Zombiepowder.

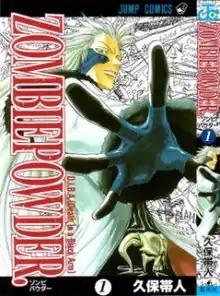
First volume cover, featuring Gamma Akutabi

Zombiepowder. (stylized in all caps) is a Japanese manga series written and illustrated by Tite Kubo. The manga ran in Shueisha's manga magazine "Weekly Shōnen Jump" for 27 chapters from August 1999 to February 2000 before being canceled. The series was collected into four volumes, released the following year. "Zombiepowder." is distributed in North America by Viz Media, who licensed it in 2005. Although critical reception in the United States was largely mediocre, the series achieved moderate commercial success in the western market due to the prominence Kubo had achieved by that point for his second manga series, "Bleach".